Jisha-ryō

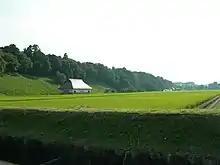
A "kanda" field of the Ise Grand Shrine

The "jisha-ryō" territories originated from the shrine fields ("kanda") and the temple fields ("terada") in ancient times before the Taika Reform in 645. After the Taika Reform, the shrine and temple fields were granted the right of tax exemption ("fuyu no ken") under the "ritsuryō" system and the shrines and temples were given new vassal households ("futo") by the Imperial Court.